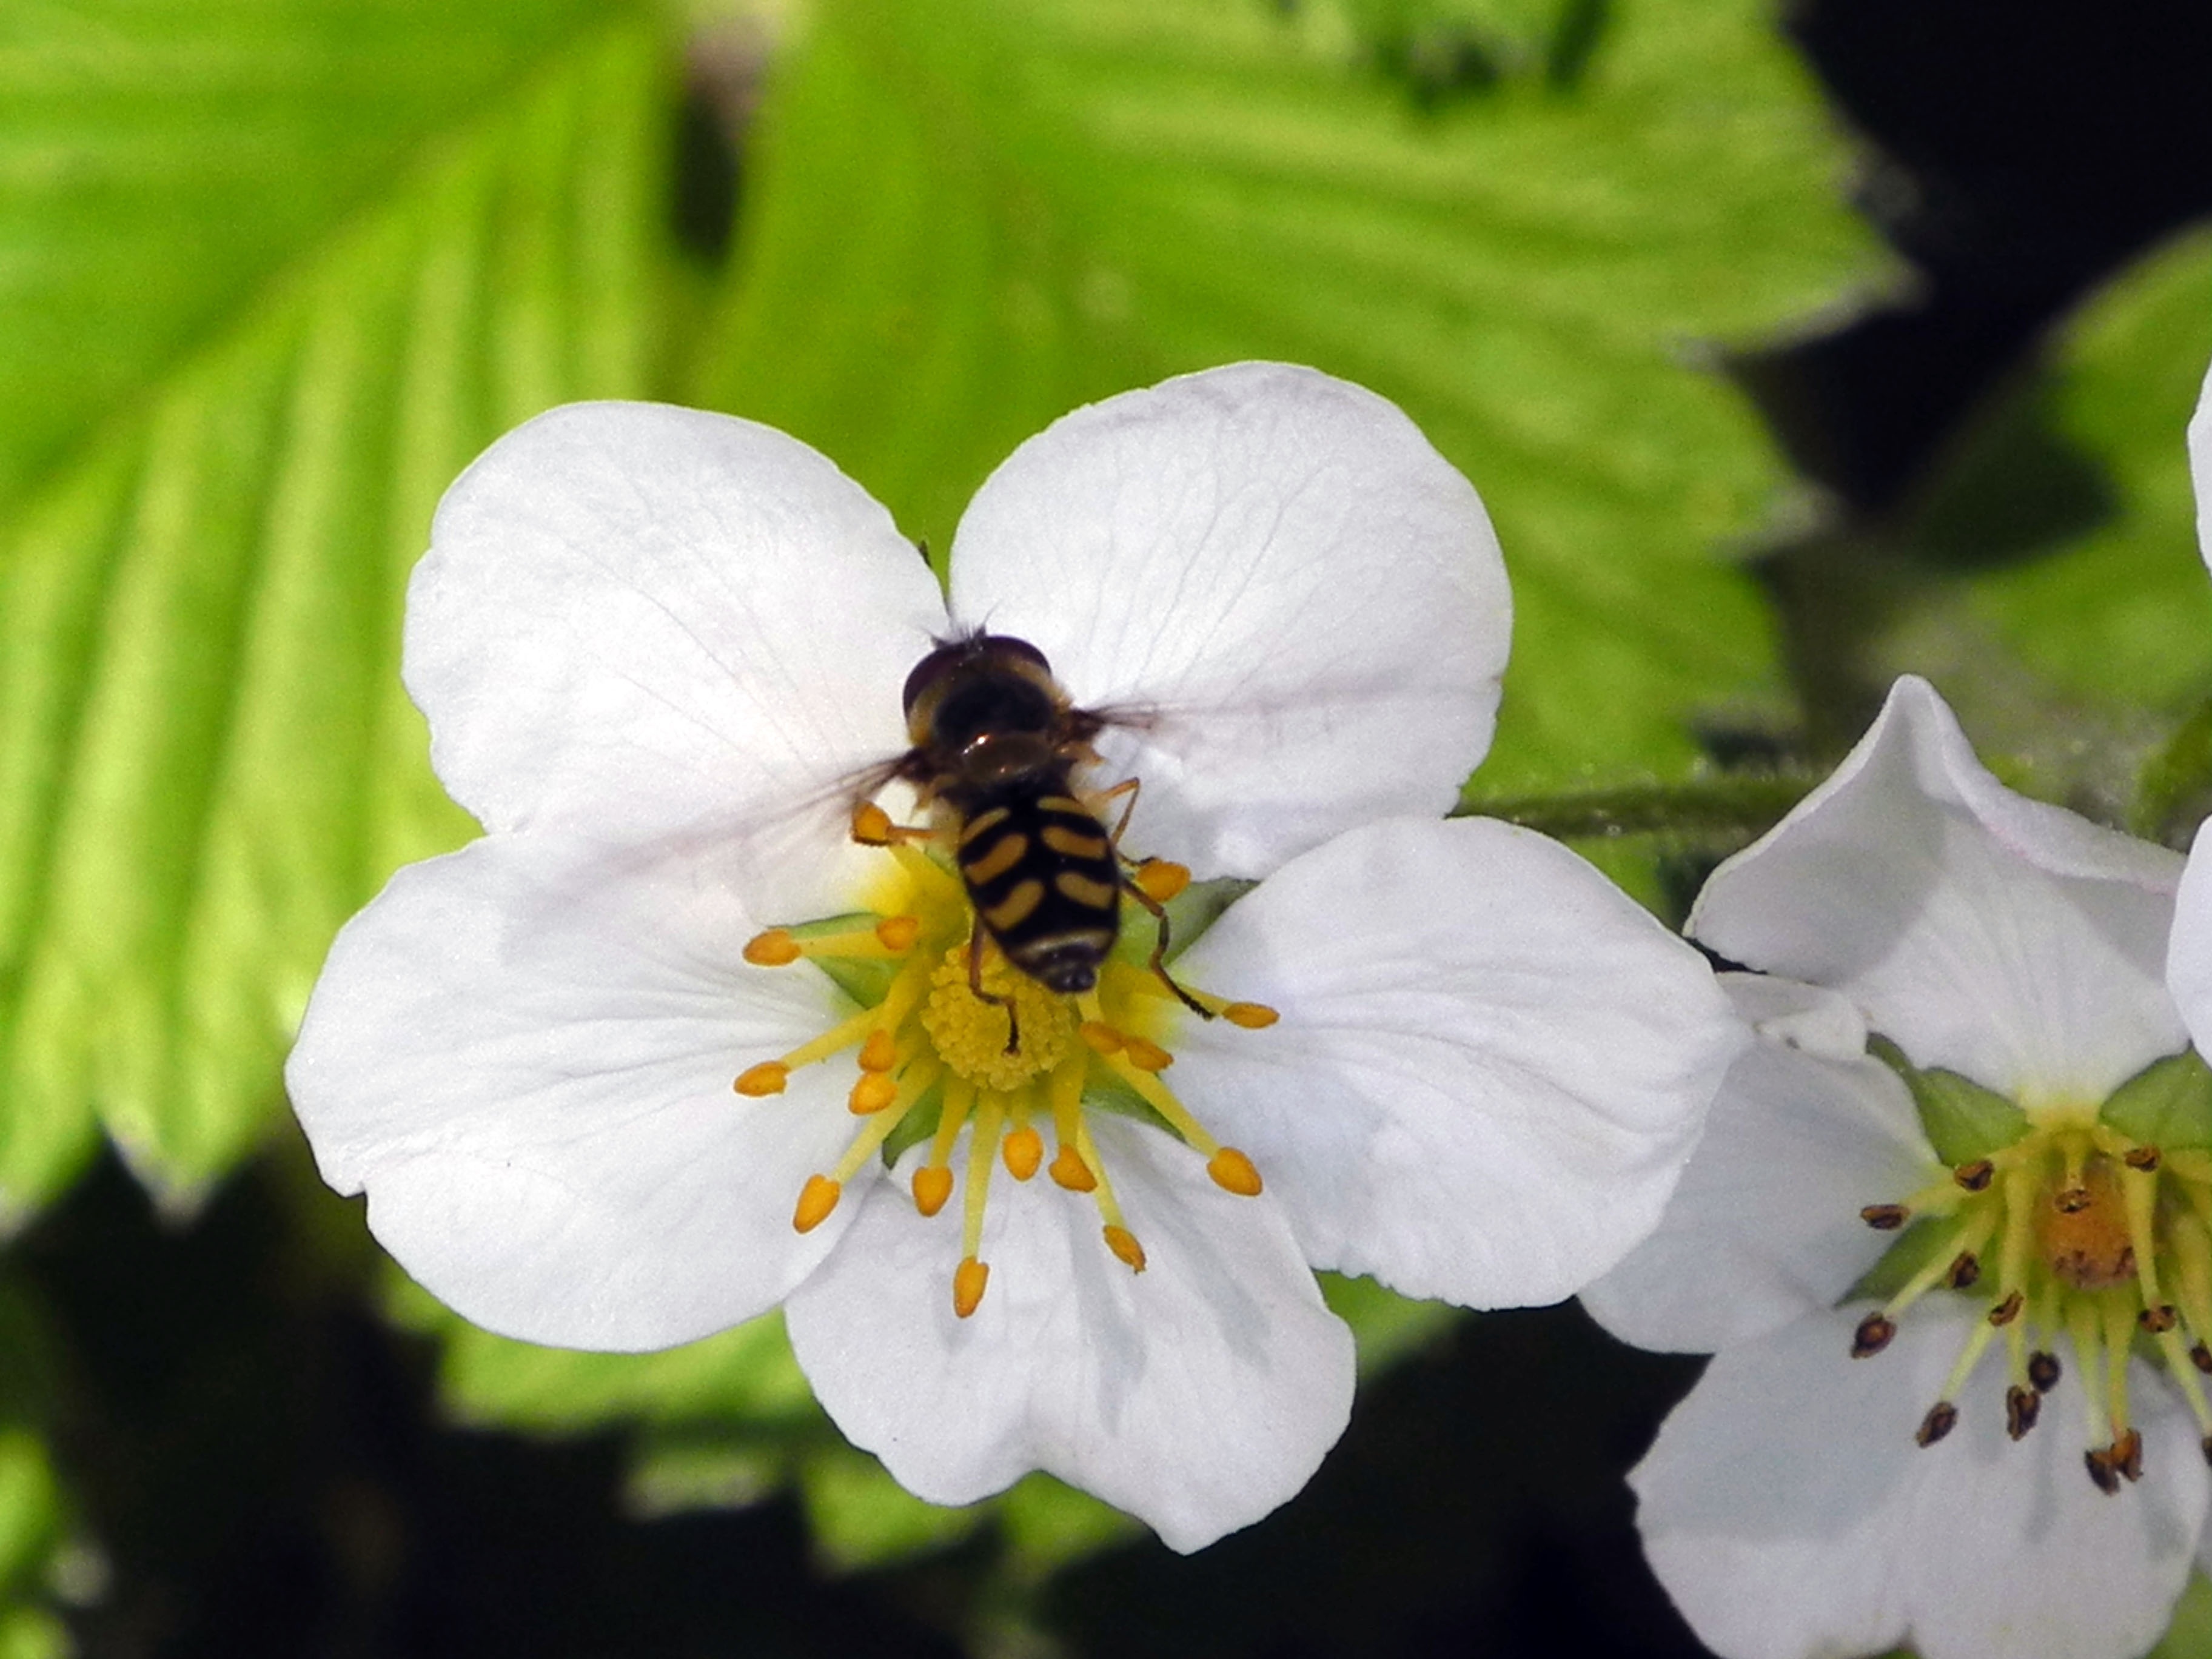
nature, blossom, plant, white, flower, petal, pollen, spring, insect, botany, close, flora, fauna, invertebrate, wildflower, close up, strawberry flower, bee, bumblebee, nectar, macro photography, flowering plant, honey bee, land plant, membrane winged insect